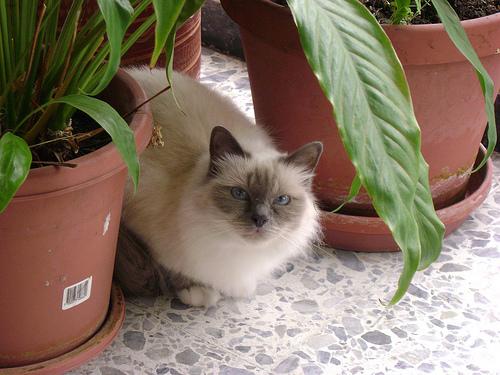
Breed: Birman